Siege of Szigetvár

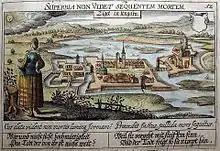
Artistic impression of the fort of Szigetvár by the engravers and Eberhard Kieser, 1625

Suleiman had written to John Sigismund on 7 October 1565 that "he would go to war the following spring, if Maximilian did not send an ambassador with suitable assurances of peace". After the siege of Nagybanya by Schwendi, Suleiman wrote to John Sigismund that he would personally arrive in Hungary with his army by the following spring.